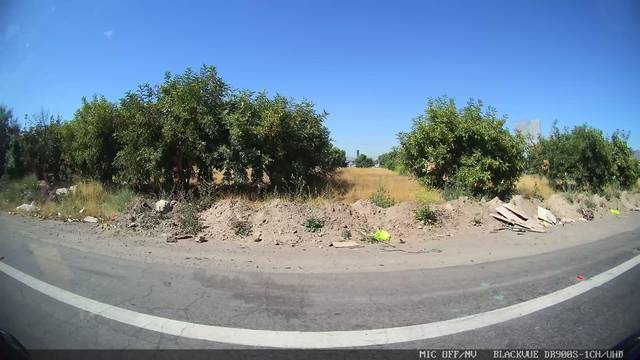
Region: Chile
Coordinates: -33.447, -70.773